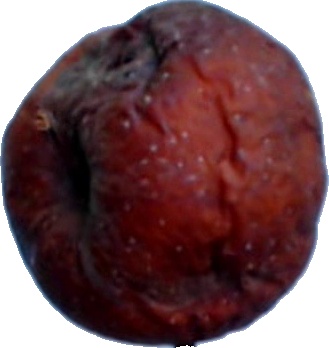
Label: apple_rotten_1